Baby Gramps

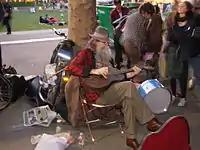
Busking at Northwest Folklife

Baby Gramps plays a mixture of styles and eras including traditional blues, children's and labor songs, and his own compositions. His busy and unusual guitar style includes flat and finger picking, and "chording" with the back of his hand and his elbow. His singing styles include throat singing. His performance is based in part on improvisation and he often encourages audience participation. Baby Gramps has performed as a street musician, and has toured with Artis the Spoonman, Béla Fleck and the Flecktones and Phish. His rendition of "The Teddy Bears' Picnic" was featured in Martin Bell's Academy Award-nominated documentary film, "Streetwise".